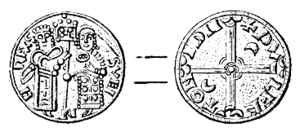
Svend Estridsen / Opbygningen af den nationale kirke
Mønt slået for Svend Estridsen
Svend Estridsen eller Svend Estridsøn var konge af Danmark fra 1047 til sin død.